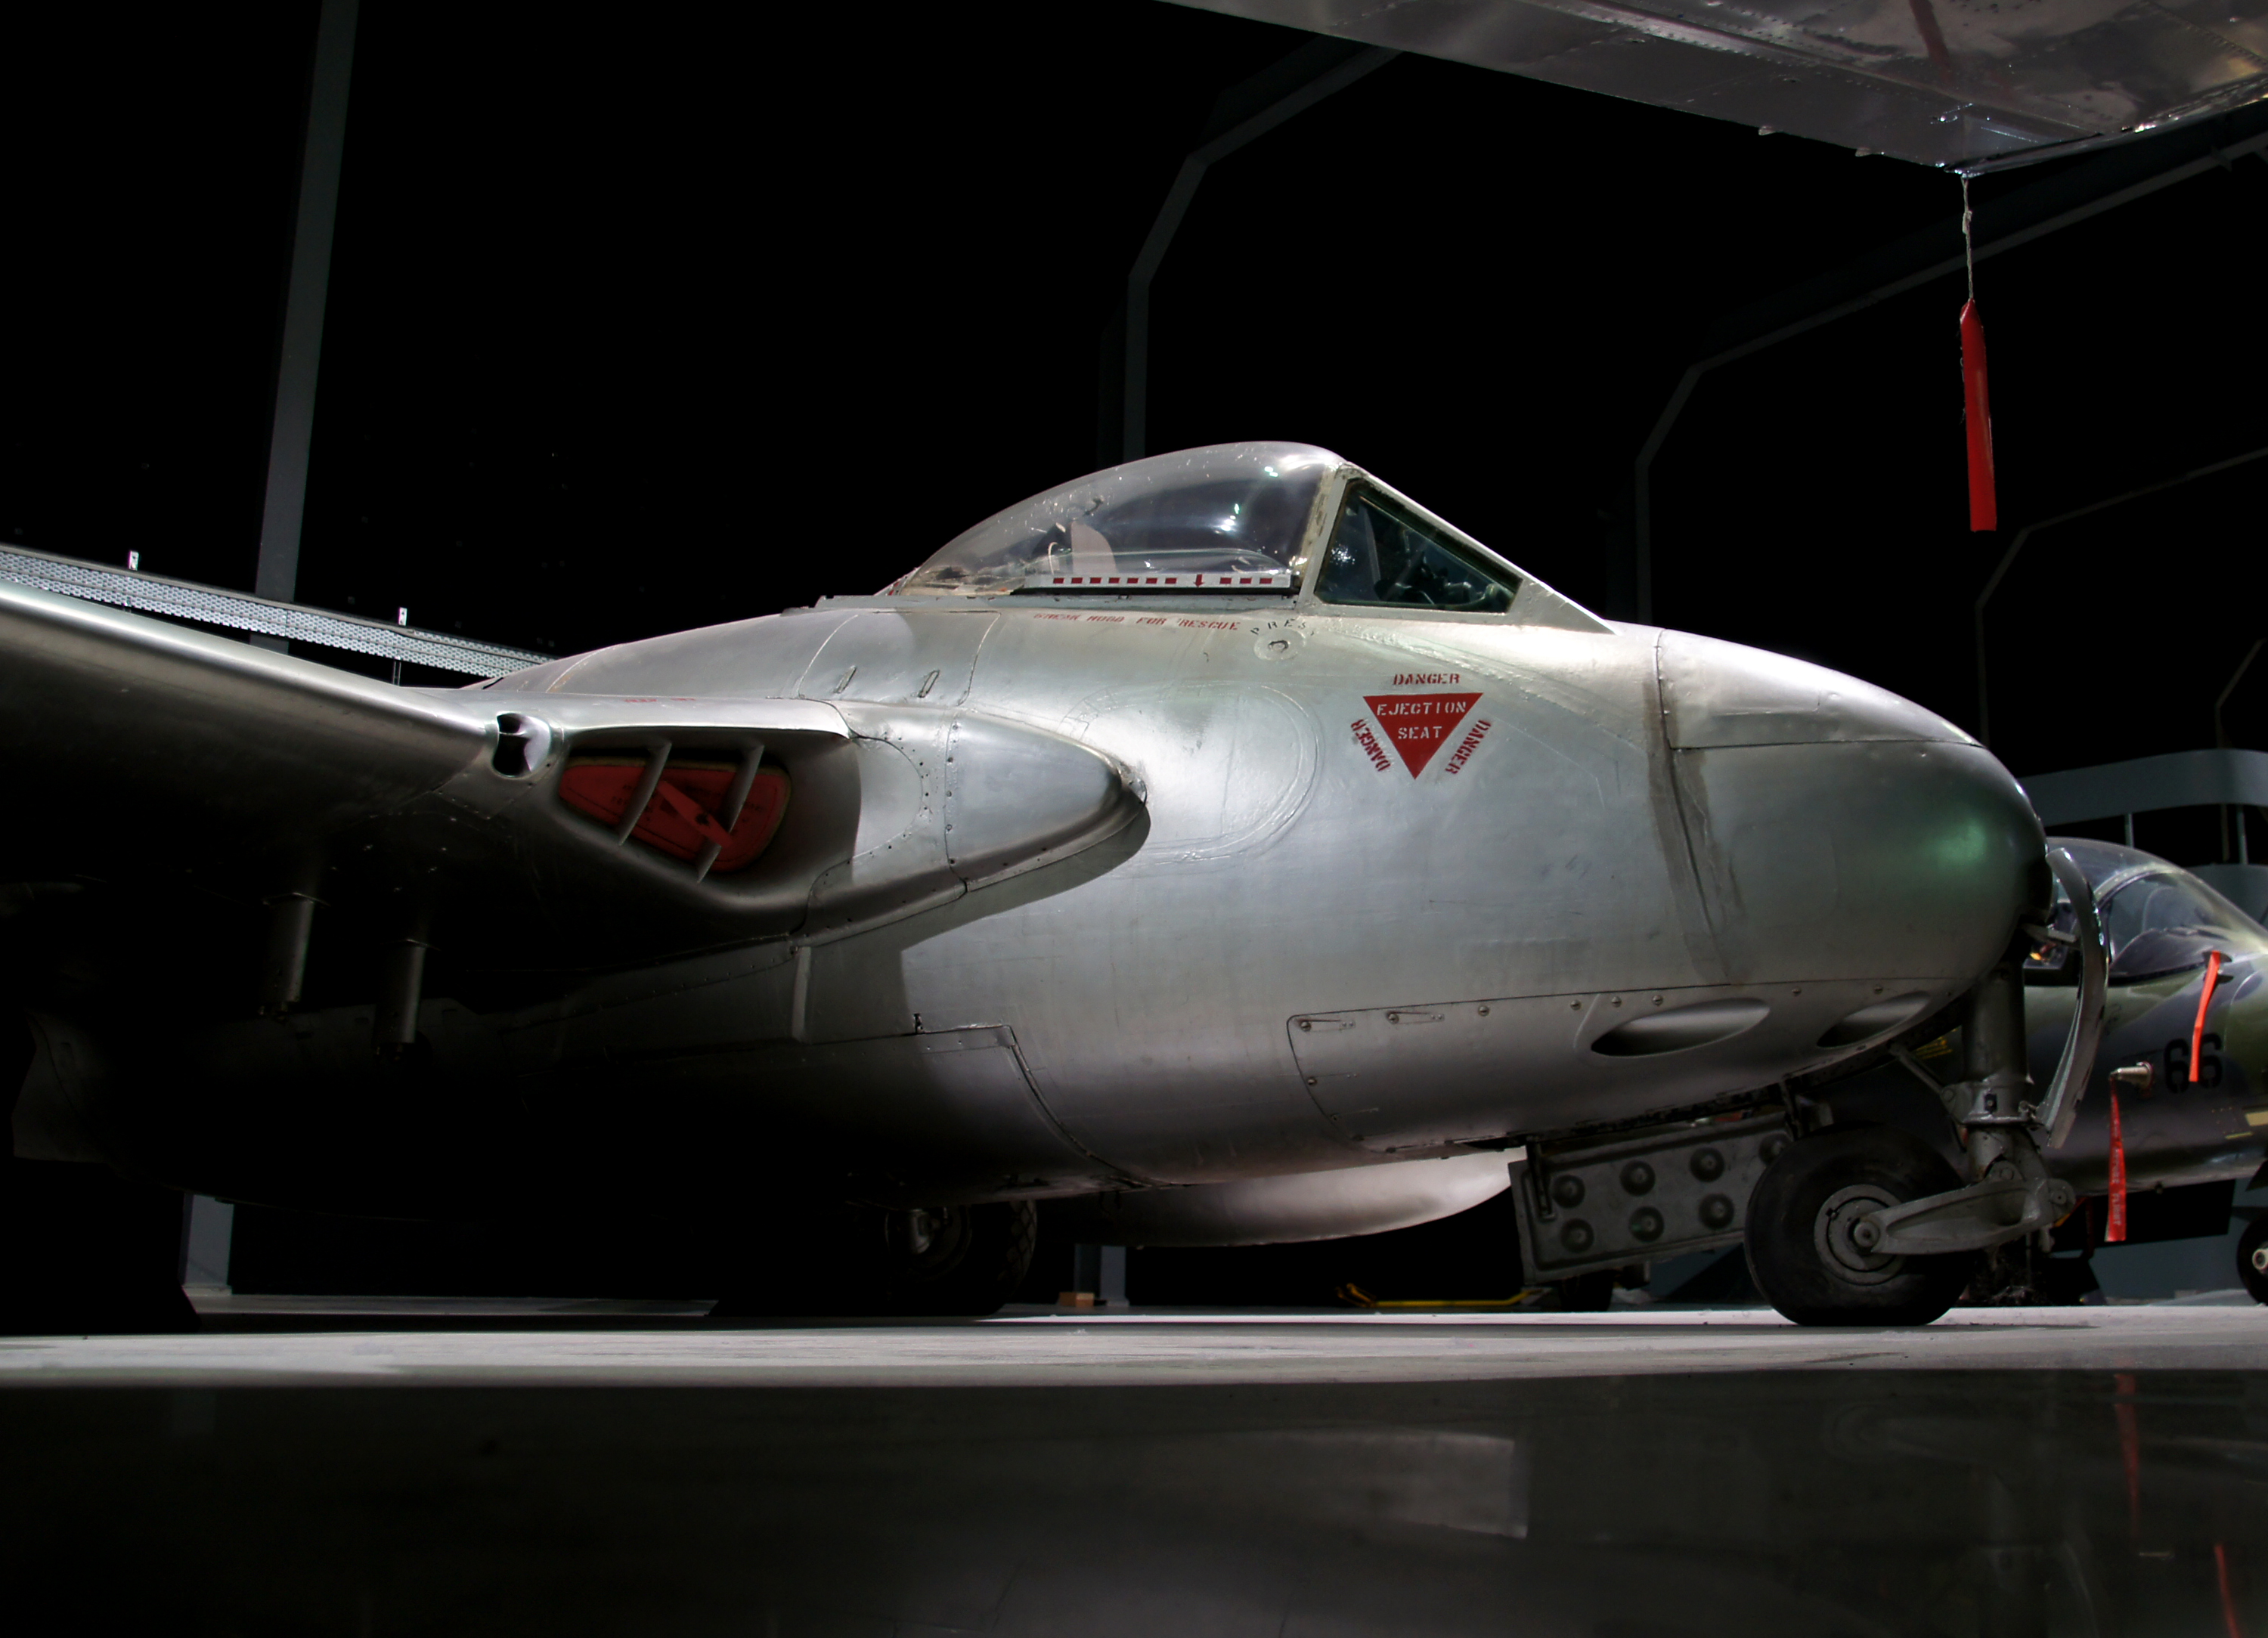
car, airplane, aircraft, vehicle, airline, aviation, airliner, auckland, motat, airshows, dehavillandvampire, classicaircraft, vampirejet, aircraftdisplays, dehavillandvenom, air force, jet aircraft, military aircraft, atmosphere of earth, automotive design, narrow body aircraft, aircraft engine